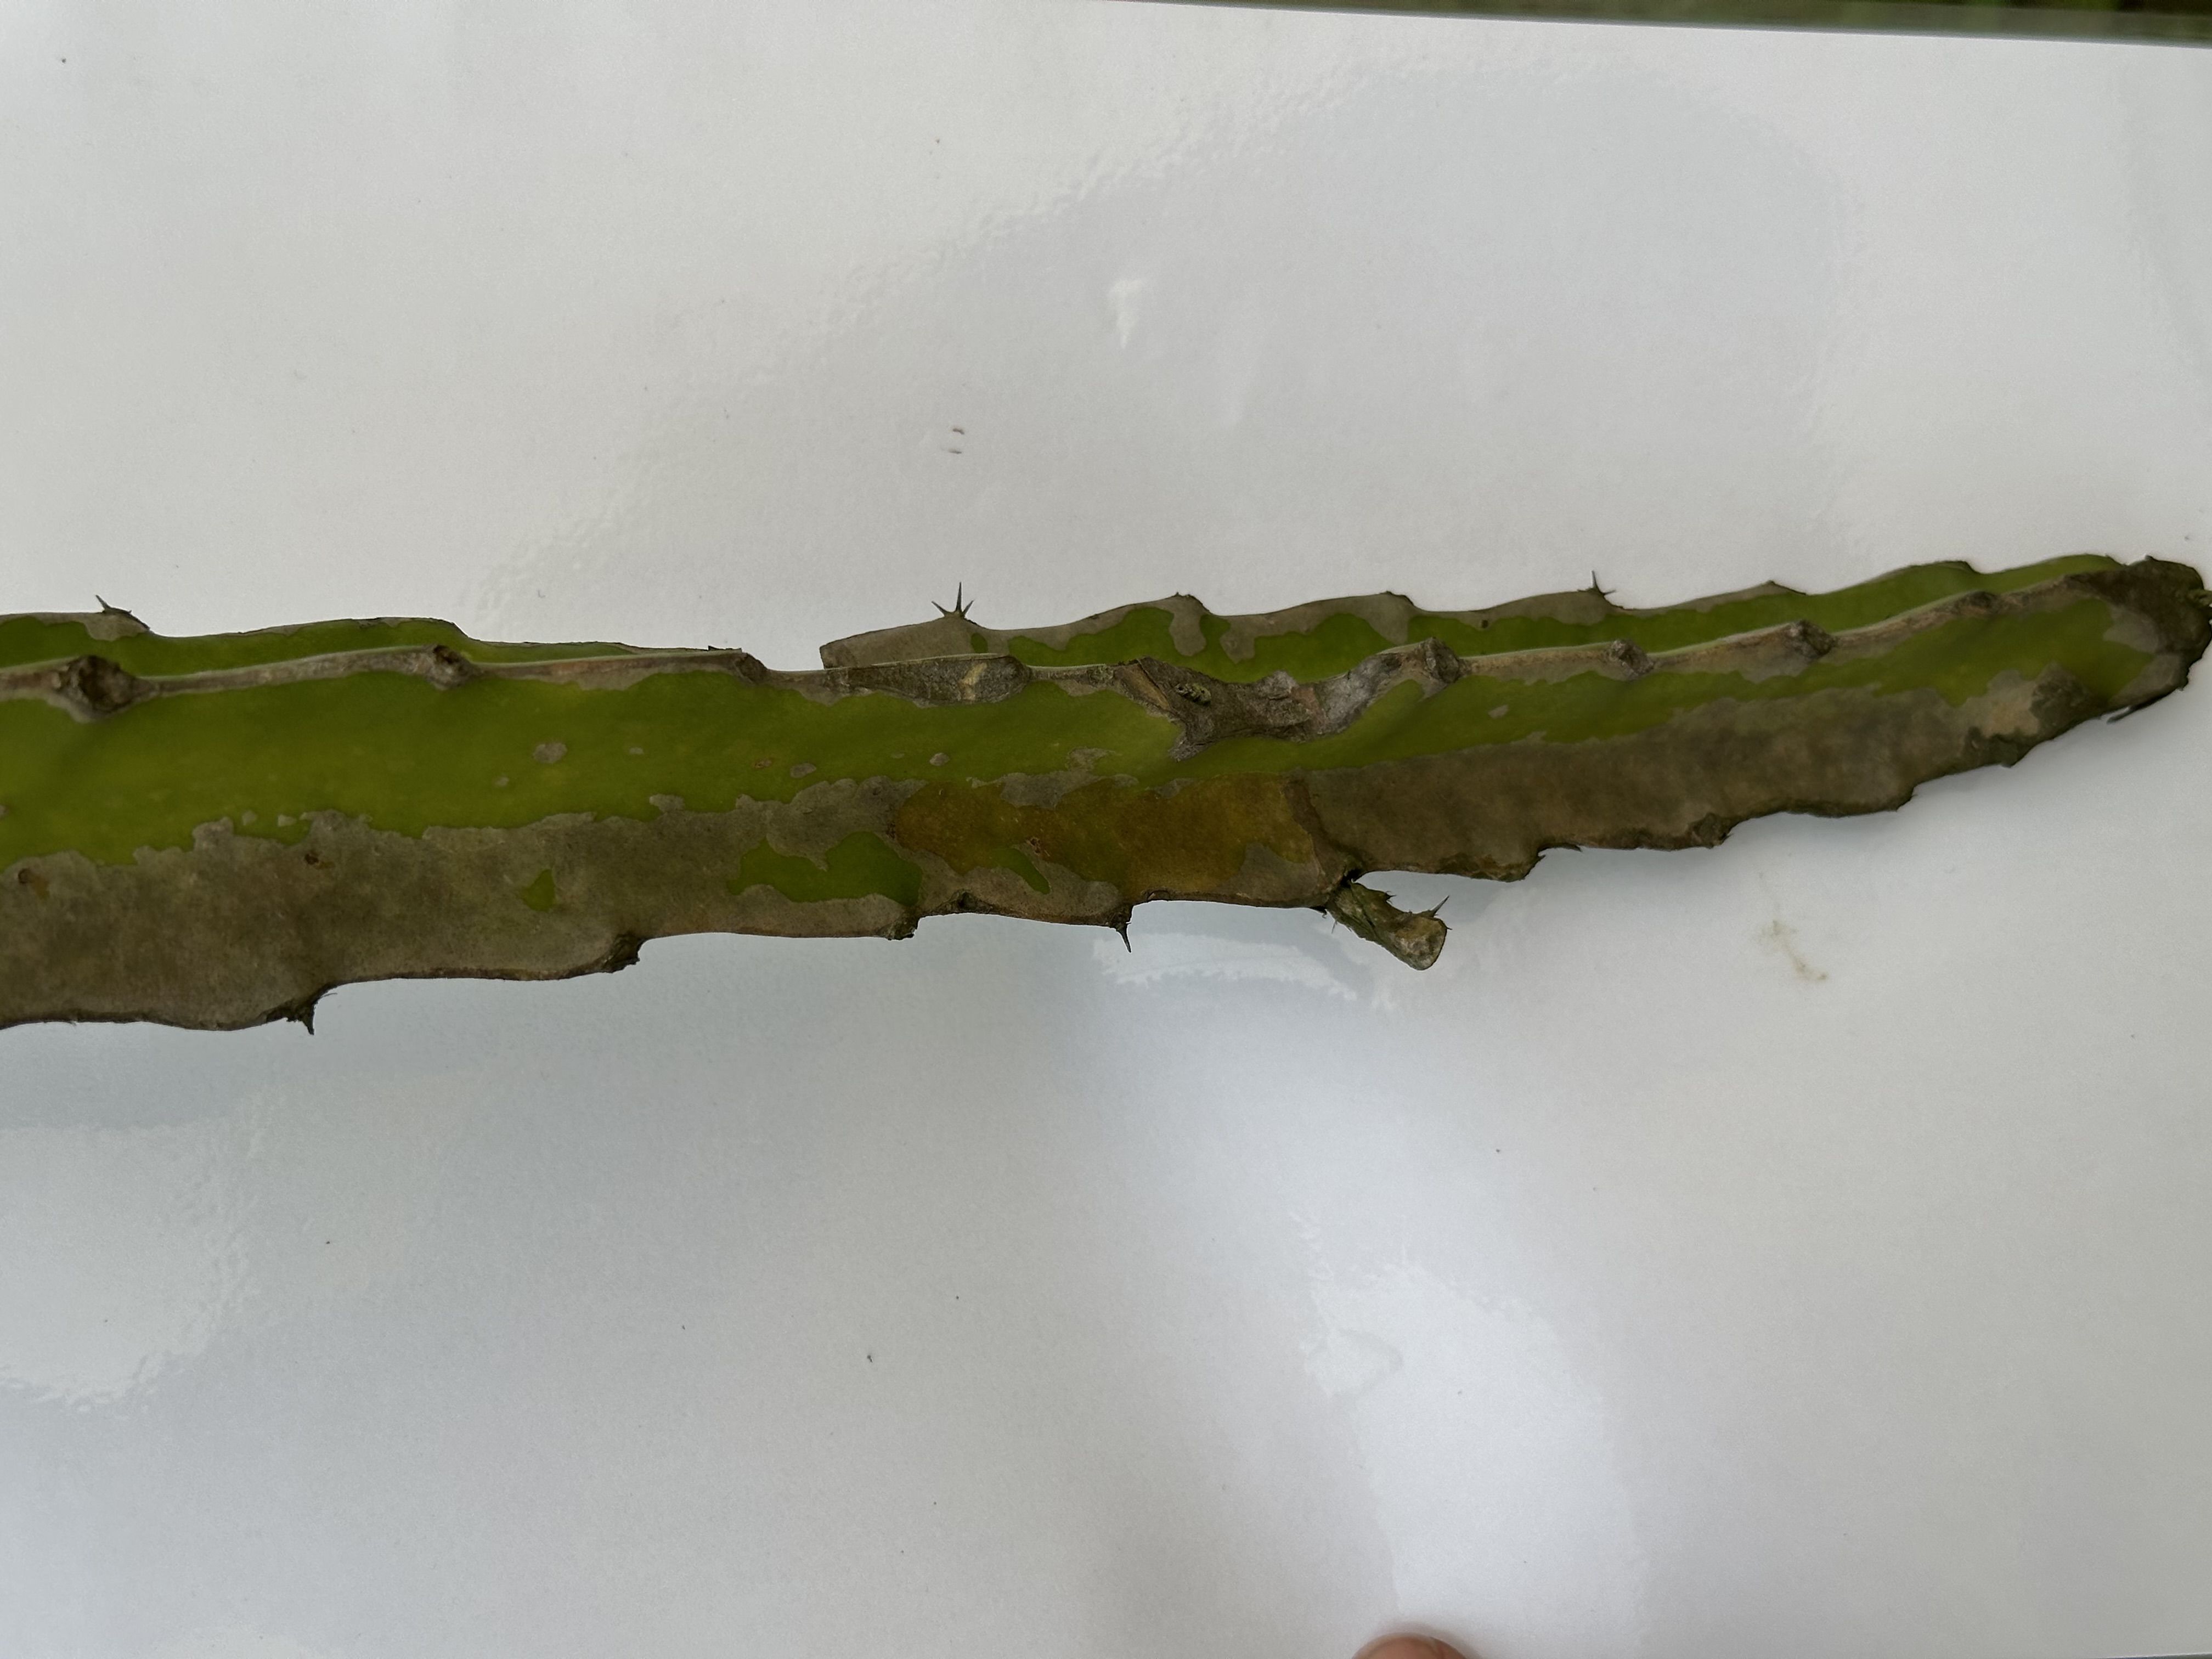
Label: Bad leaf